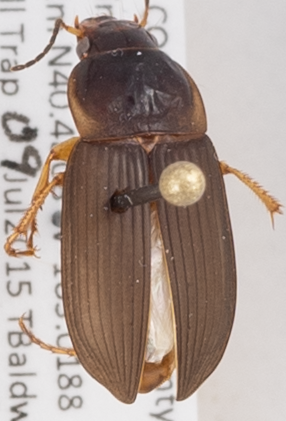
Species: Anisodactylus carbonarius
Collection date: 2015-07-09
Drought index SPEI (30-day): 0.32
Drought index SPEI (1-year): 1.69
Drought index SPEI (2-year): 1.69